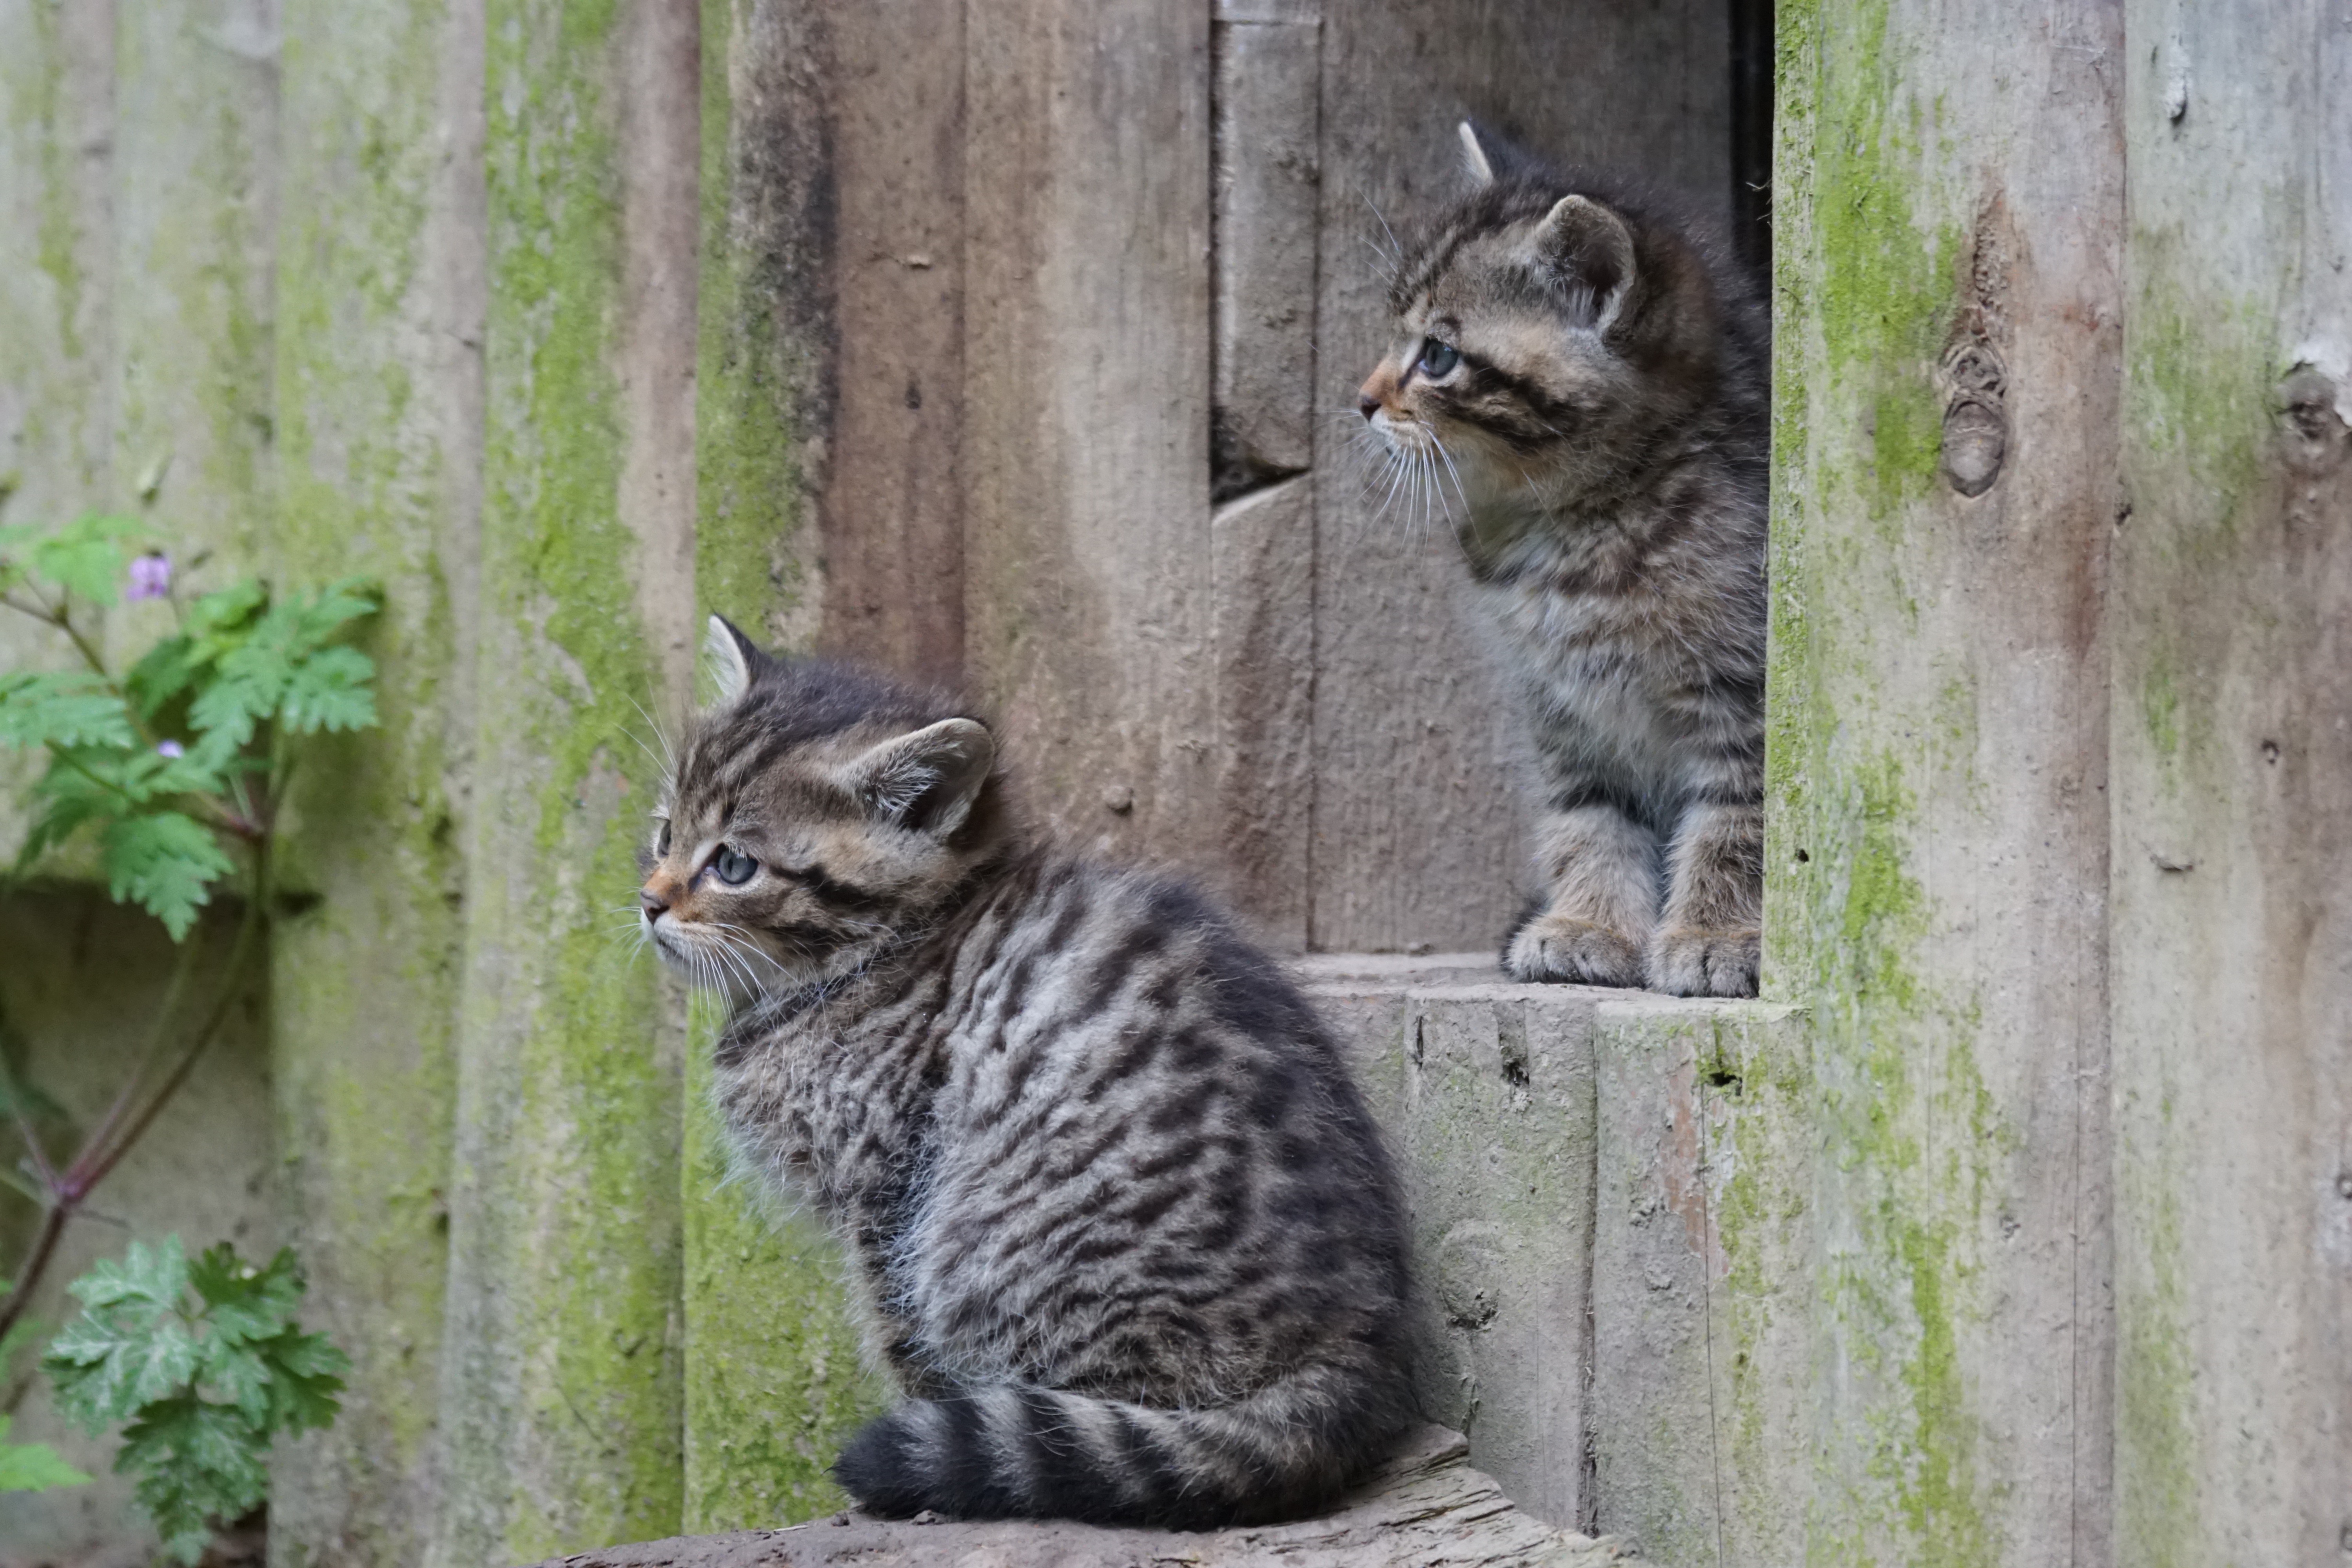
wildlife, zoo, cat, mammal, fauna, vertebrate, bobcat, young animals, wild cat, wildcats, small to medium sized cats, cat like mammal